Shapley Town House

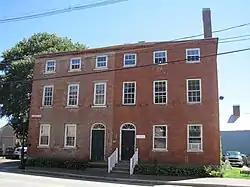

The Shapley Town House, also known as the Reuben Shapley House, is a historic house at 454-456 Court Street in Portsmouth, New Hampshire. Built about 1815, it is unusual in the city as a particularly well-preserved example of a Federal period double house. The house was listed on the National Register of Historic Places in 1973. It is owned by the Strawbery Banke Foundation.